Song for Baba

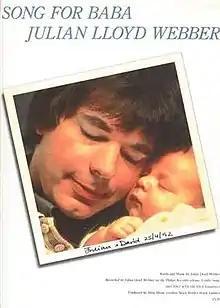
From the cover of the US edition of "Cradle Song"/"Lullaby"

"Song for Baba" is a piece of music for cello and piano composed by Julian Lloyd Webber inspired by the birth of his son, David. It is the opening number on Lloyd Webber's 1995 album "Cradle Song". It also appears on his 2003 album "Made in England", the 2011 album "The Art of Julian Lloyd Webber" and the 2012 6-disc Decca collection "101 Cello". Pamela Chowhan plays the piano part.